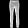
Label: Trouser